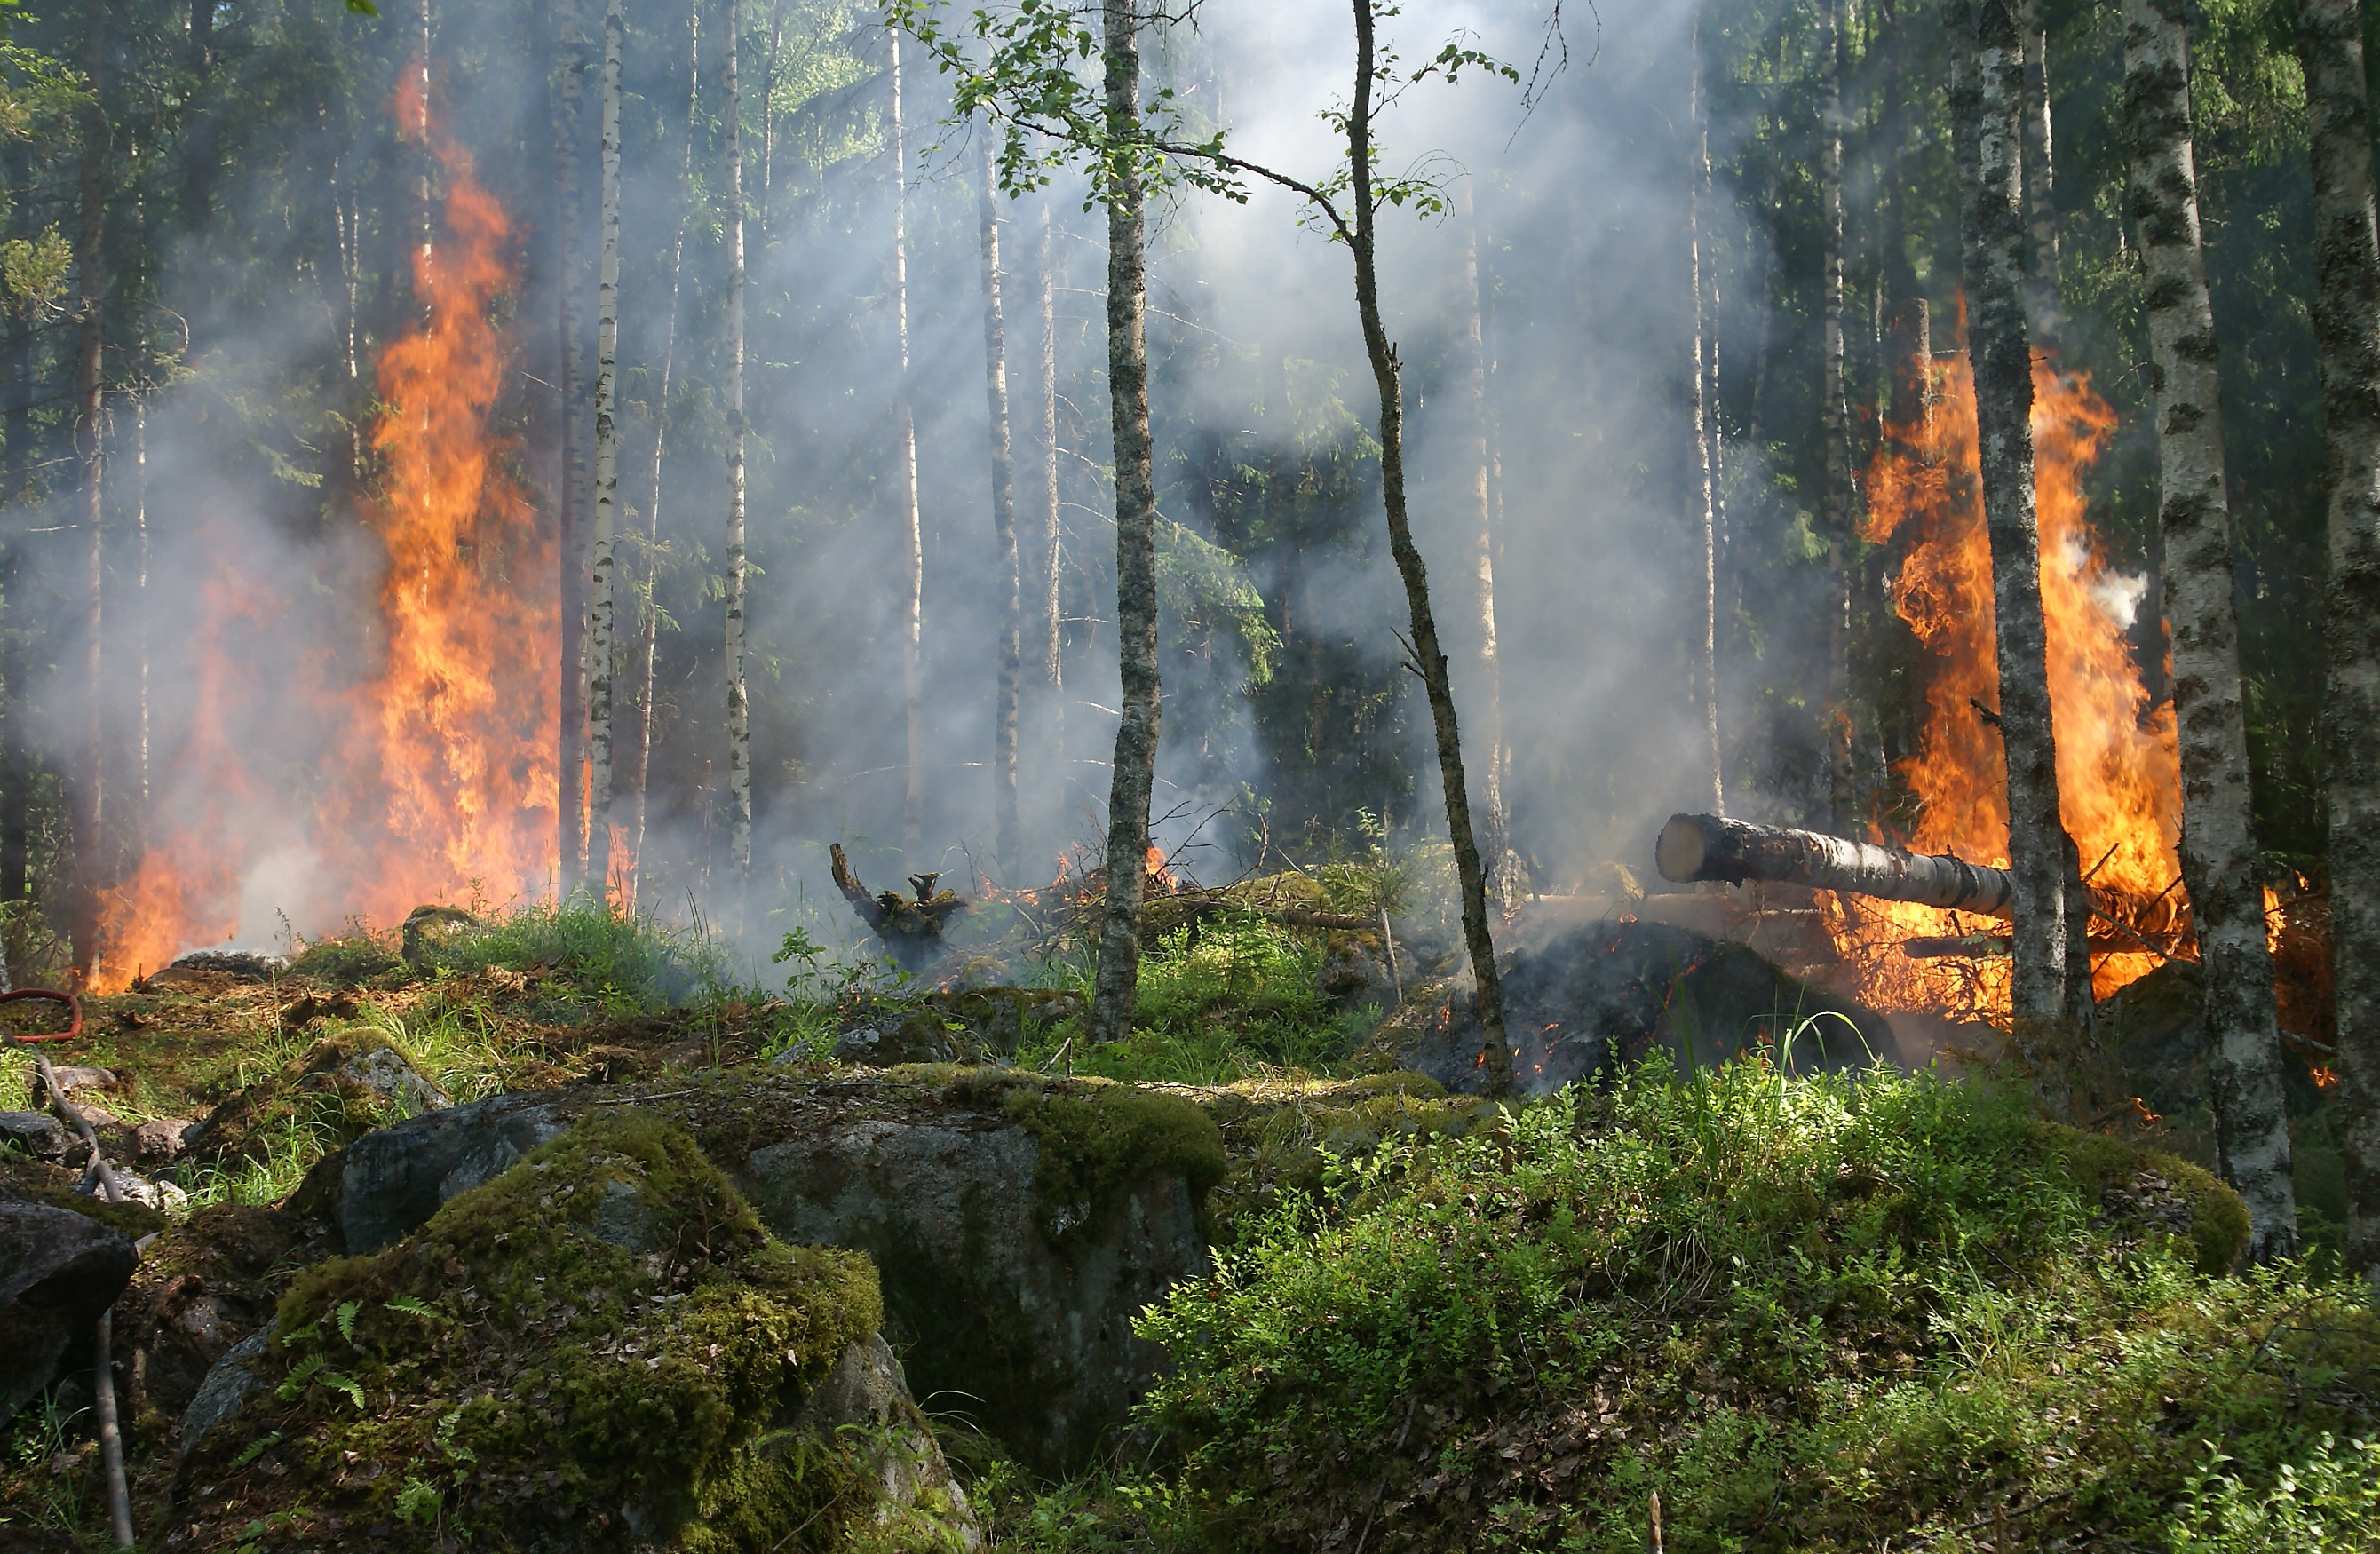
tree, forest, smoke, jungle, autumn, fire, ash, burning, rainforest, hot, sweden, conservation, event, forest fire, habitat, wildfire, natural environment, geological phenomenon, b tfors, burning for conservation